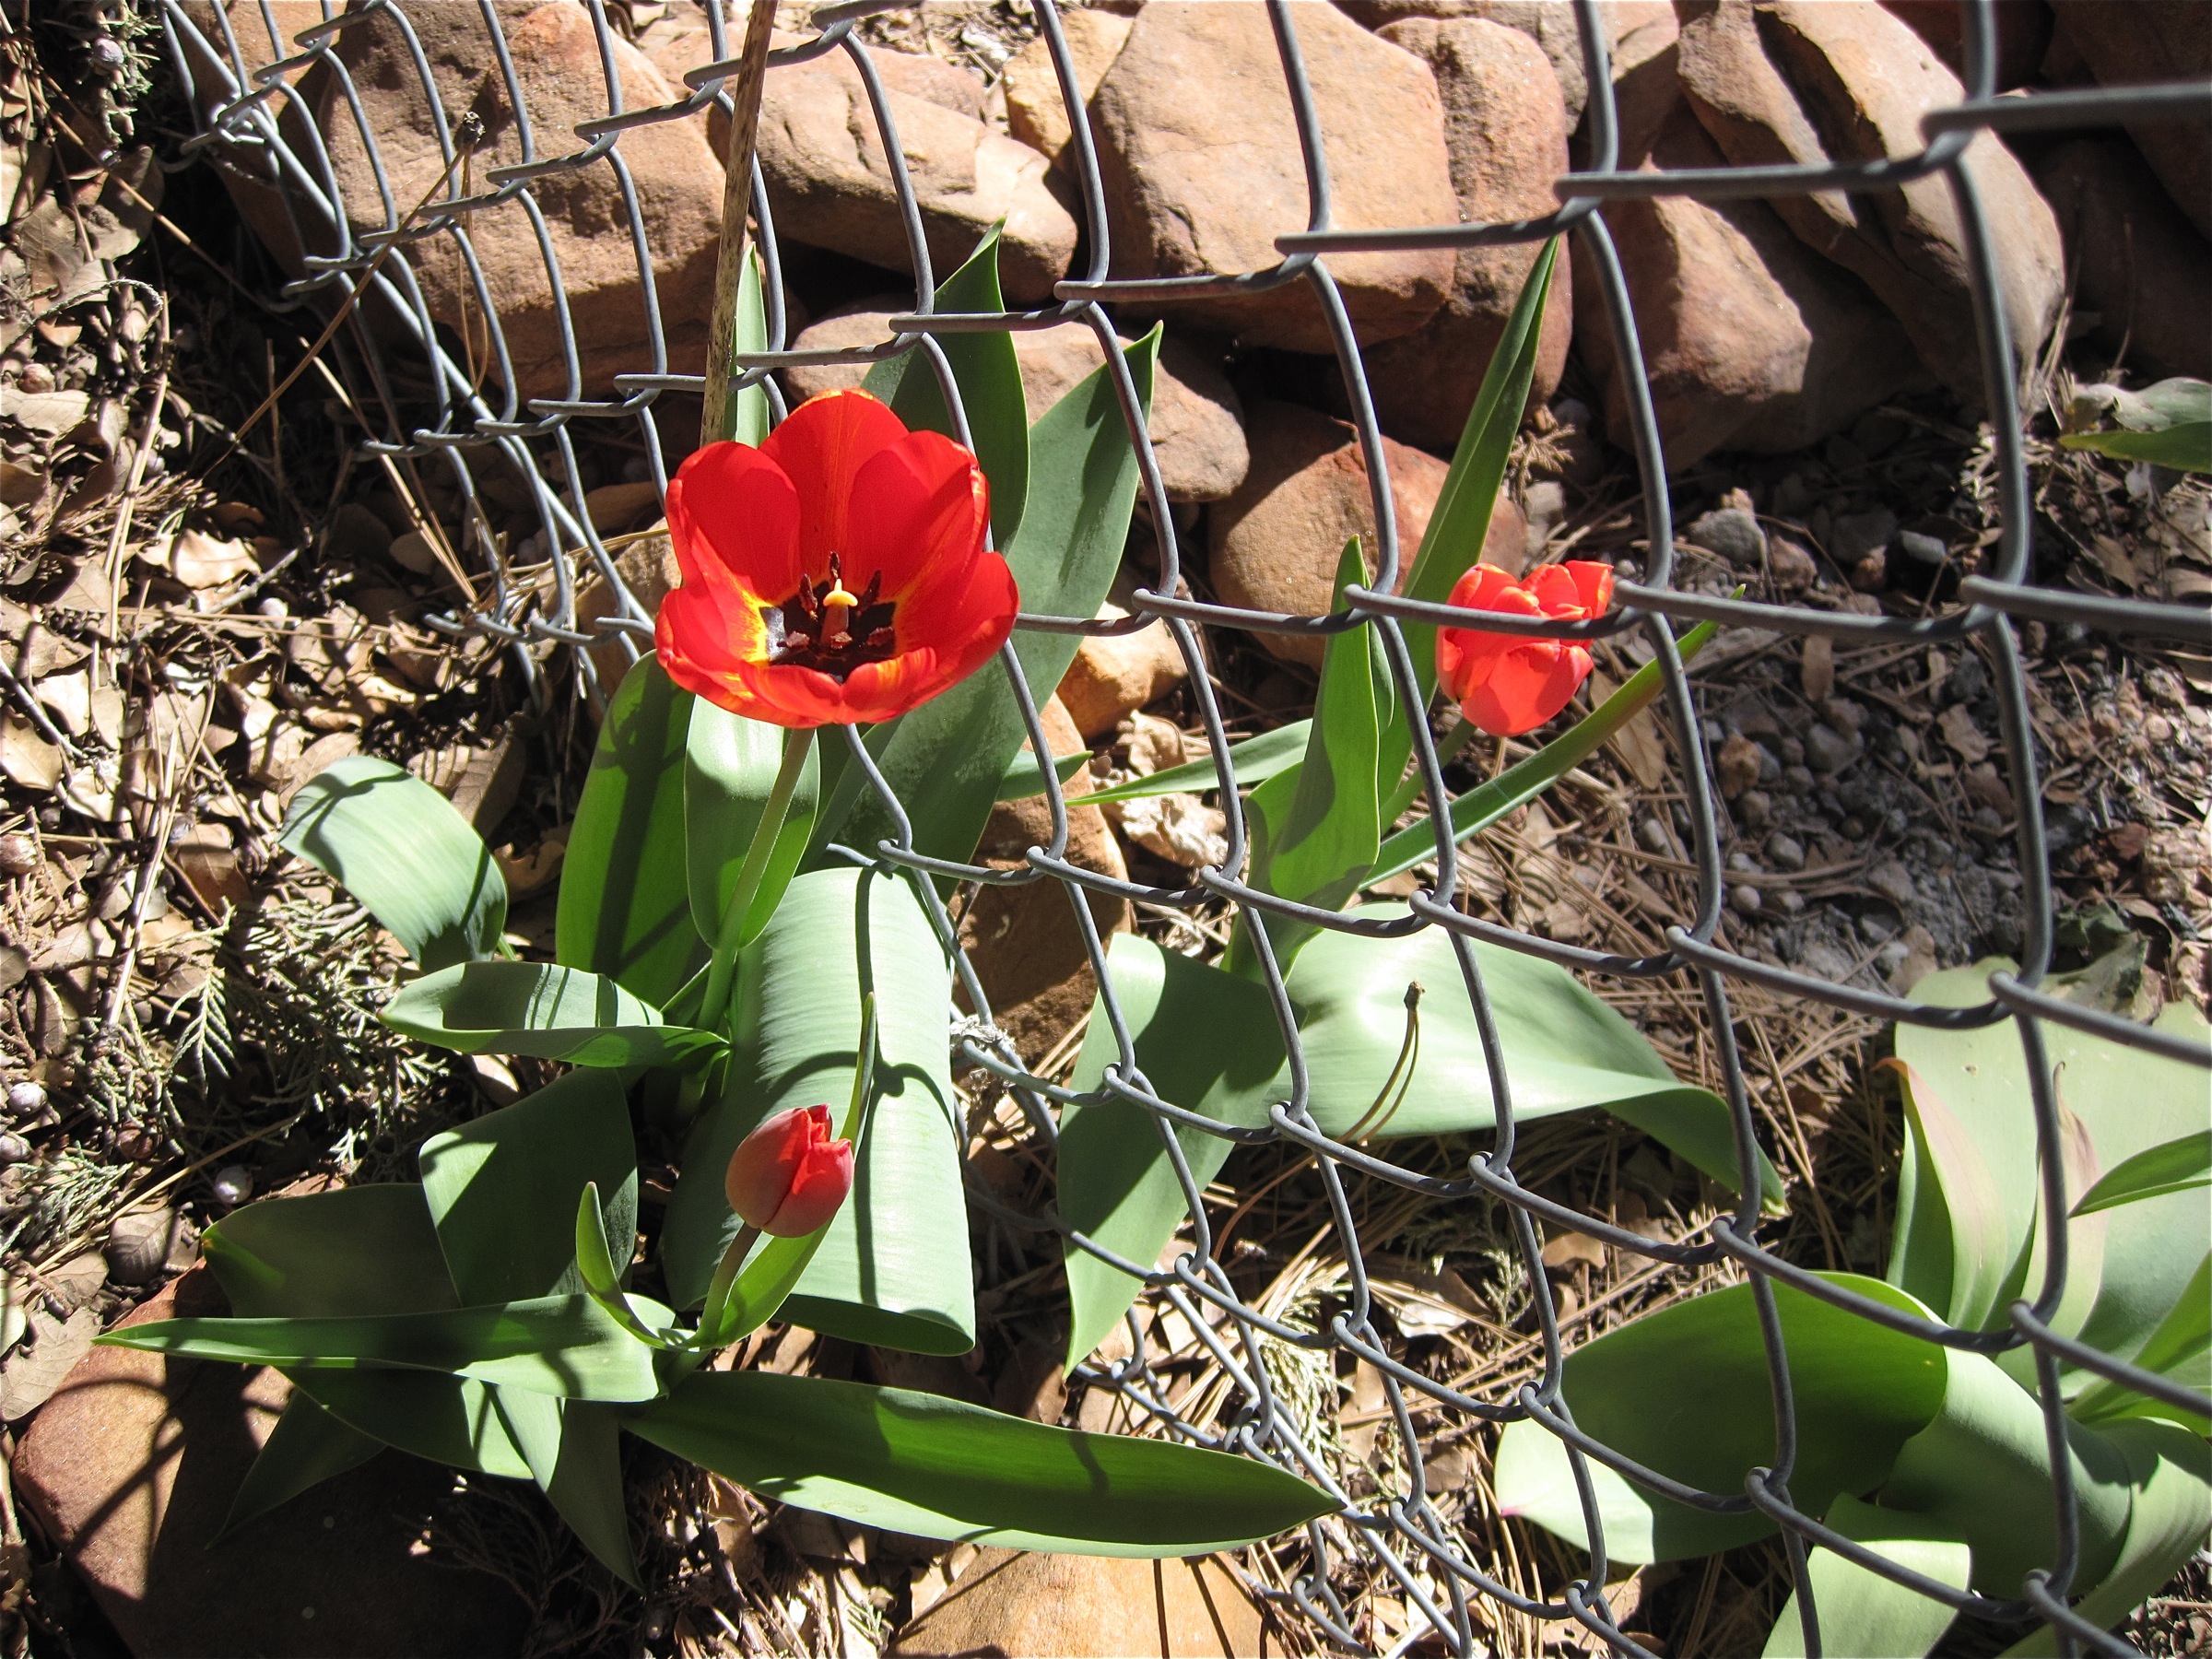
plant, leaf, flower, botany, garden, flora, arizona, inmybackyard, flowering plant, land plant